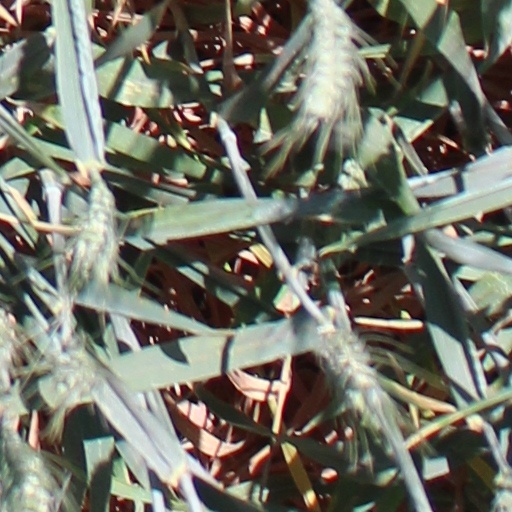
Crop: wheat